Ludovic Delporte

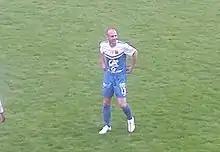
Delporte in 2015

Ludovic Delporte (born 6 February 1980) is a French former professional footballer who played as a midfielder.